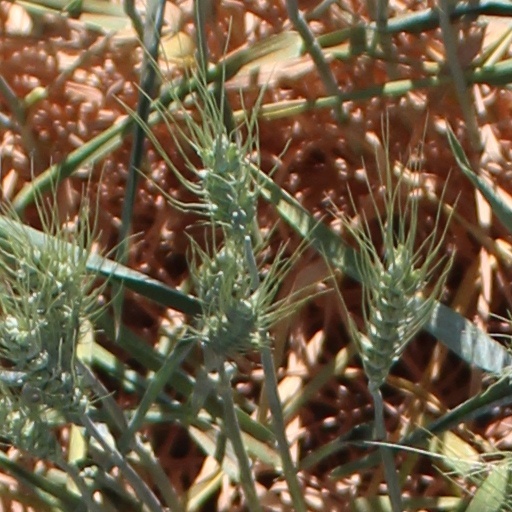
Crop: wheat